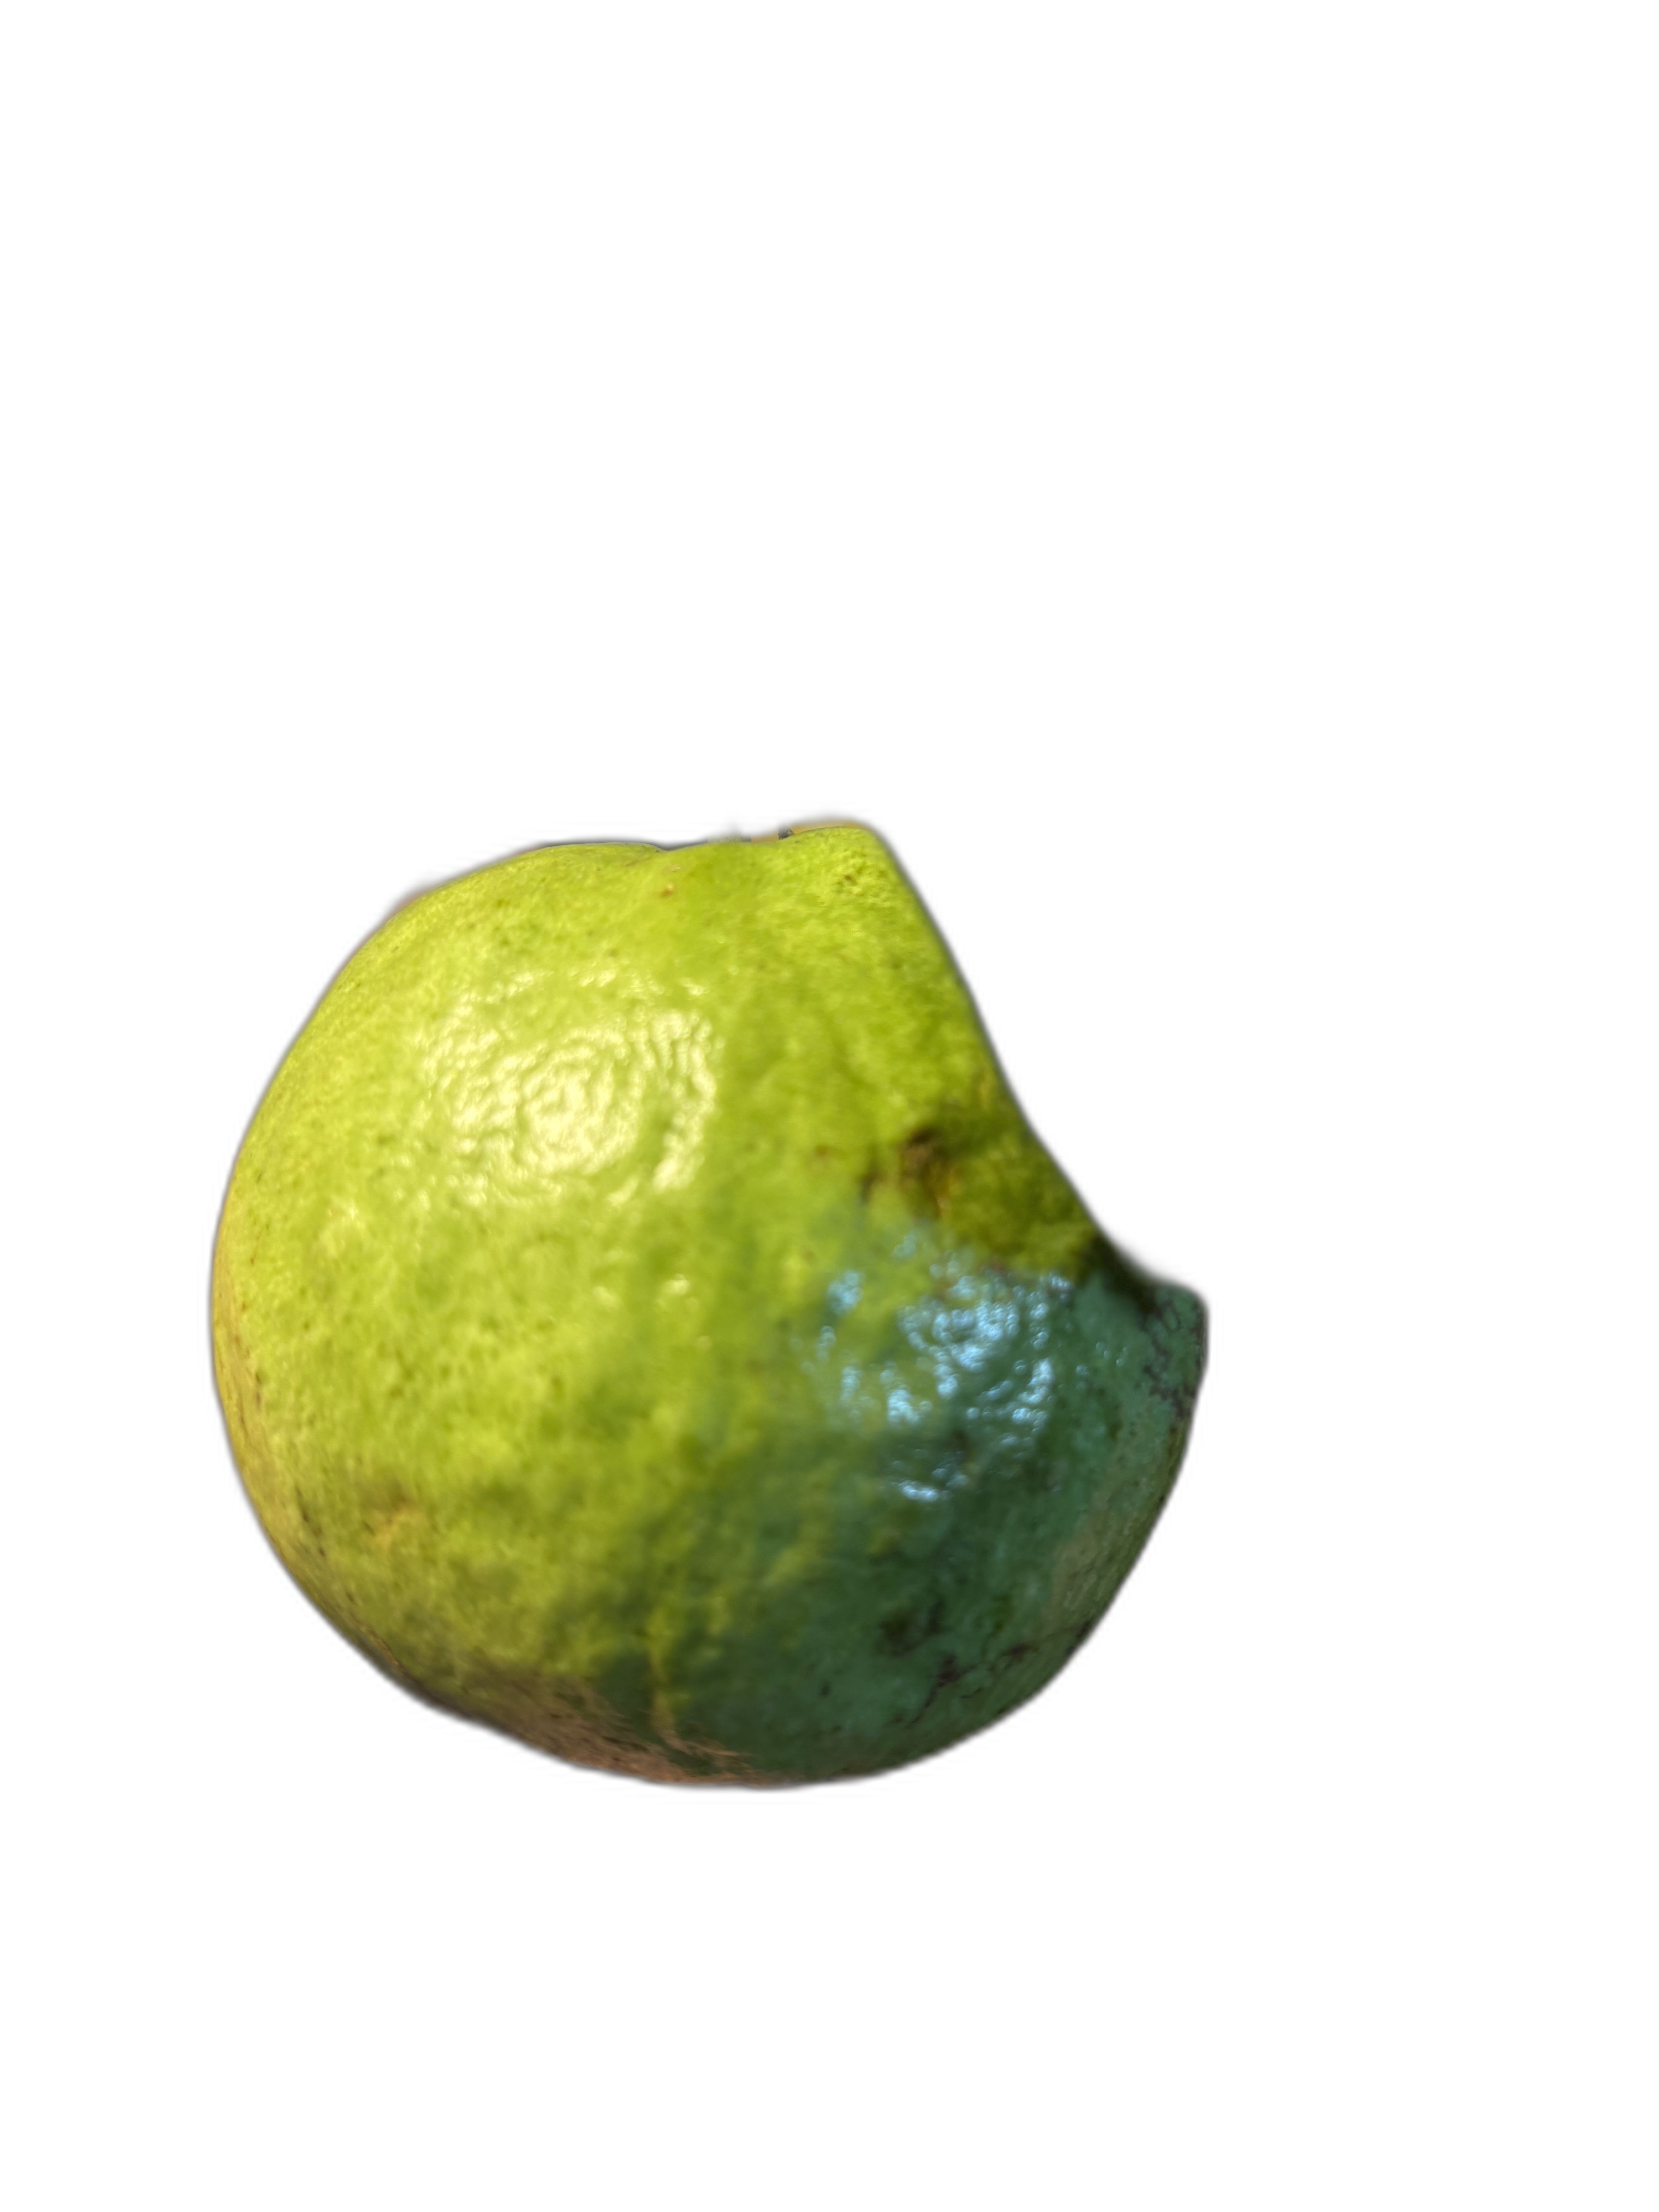
Plant part: fruit
Disease: Healthy